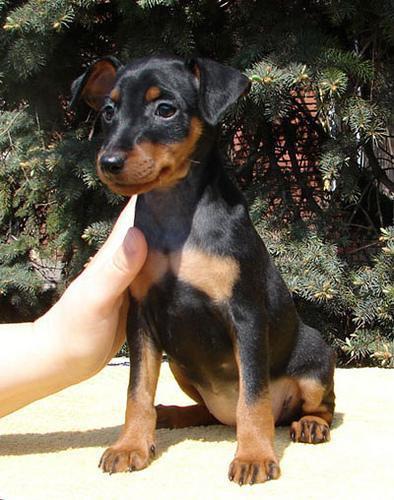
miniature pinscher